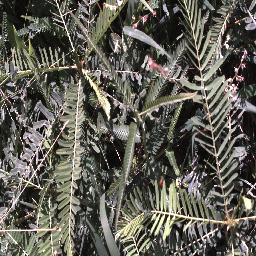
Label: negative